Muhanga District

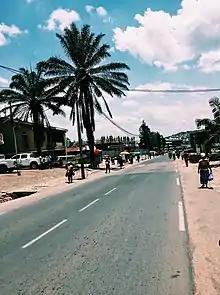

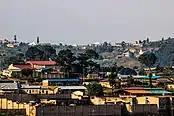

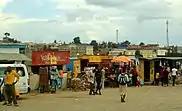
Muhanga (Gitarama)

Muhanga is a district ("akarere") in Rwanda. It is found in southern province and its administrative centre is located in the city of Muhanga (former Gitarama).